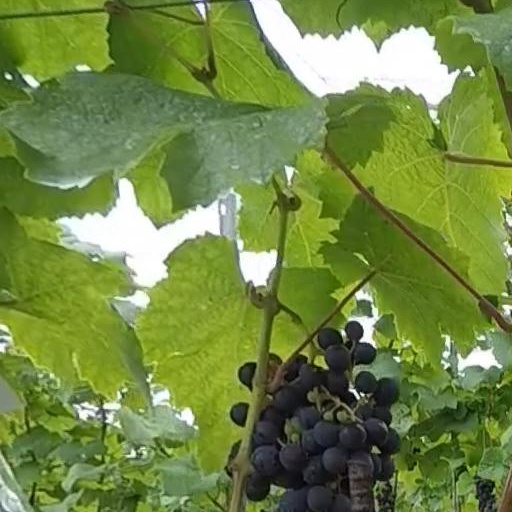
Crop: grape